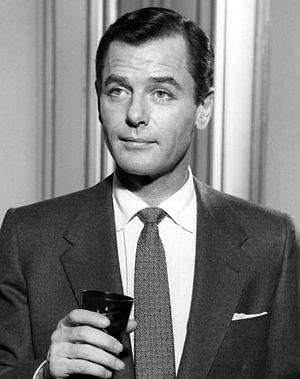
Miss Univers 1953, est la 2ᵉ élection de Miss Univers qui s'est déroulée au Long Beach Municipal Auditorium à Long Beach, en Californie aux États-Unis le 17 juillet 1953.
Gig Young est un acteur américain, né le 4 novembre 1913 à Saint Cloud dans le Minnesota et mort le 19 octobre 1978 à New York dans l’État de New York.